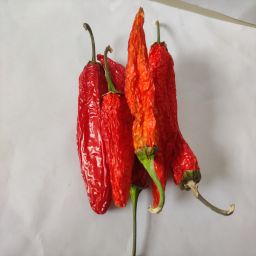
Crop: New Mexico Green Chile
Quality: Dried